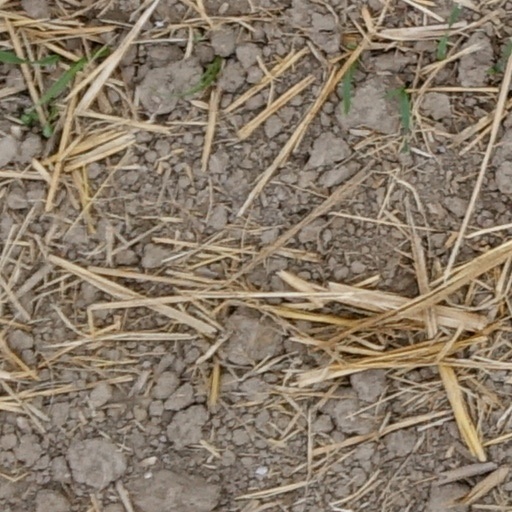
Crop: wheat